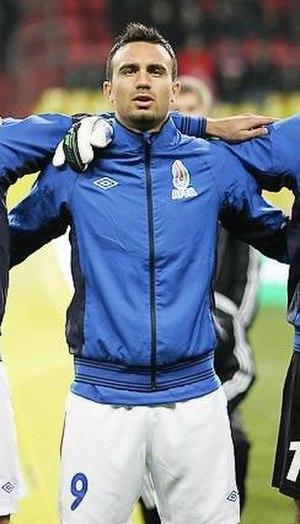
Cihan Özkara, né le 14 juillet 1991 à Hamm en Allemagne, est un footballeur international azerbaïdjanais, qui évolue au poste de milieu offensif.